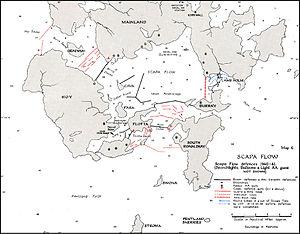
Un filet anti-sous-marin ou un barrage anti-sous-marin est un barrage placé à l'embouchure d'un port ou d'un détroit pour la protection contre les sous-marins.